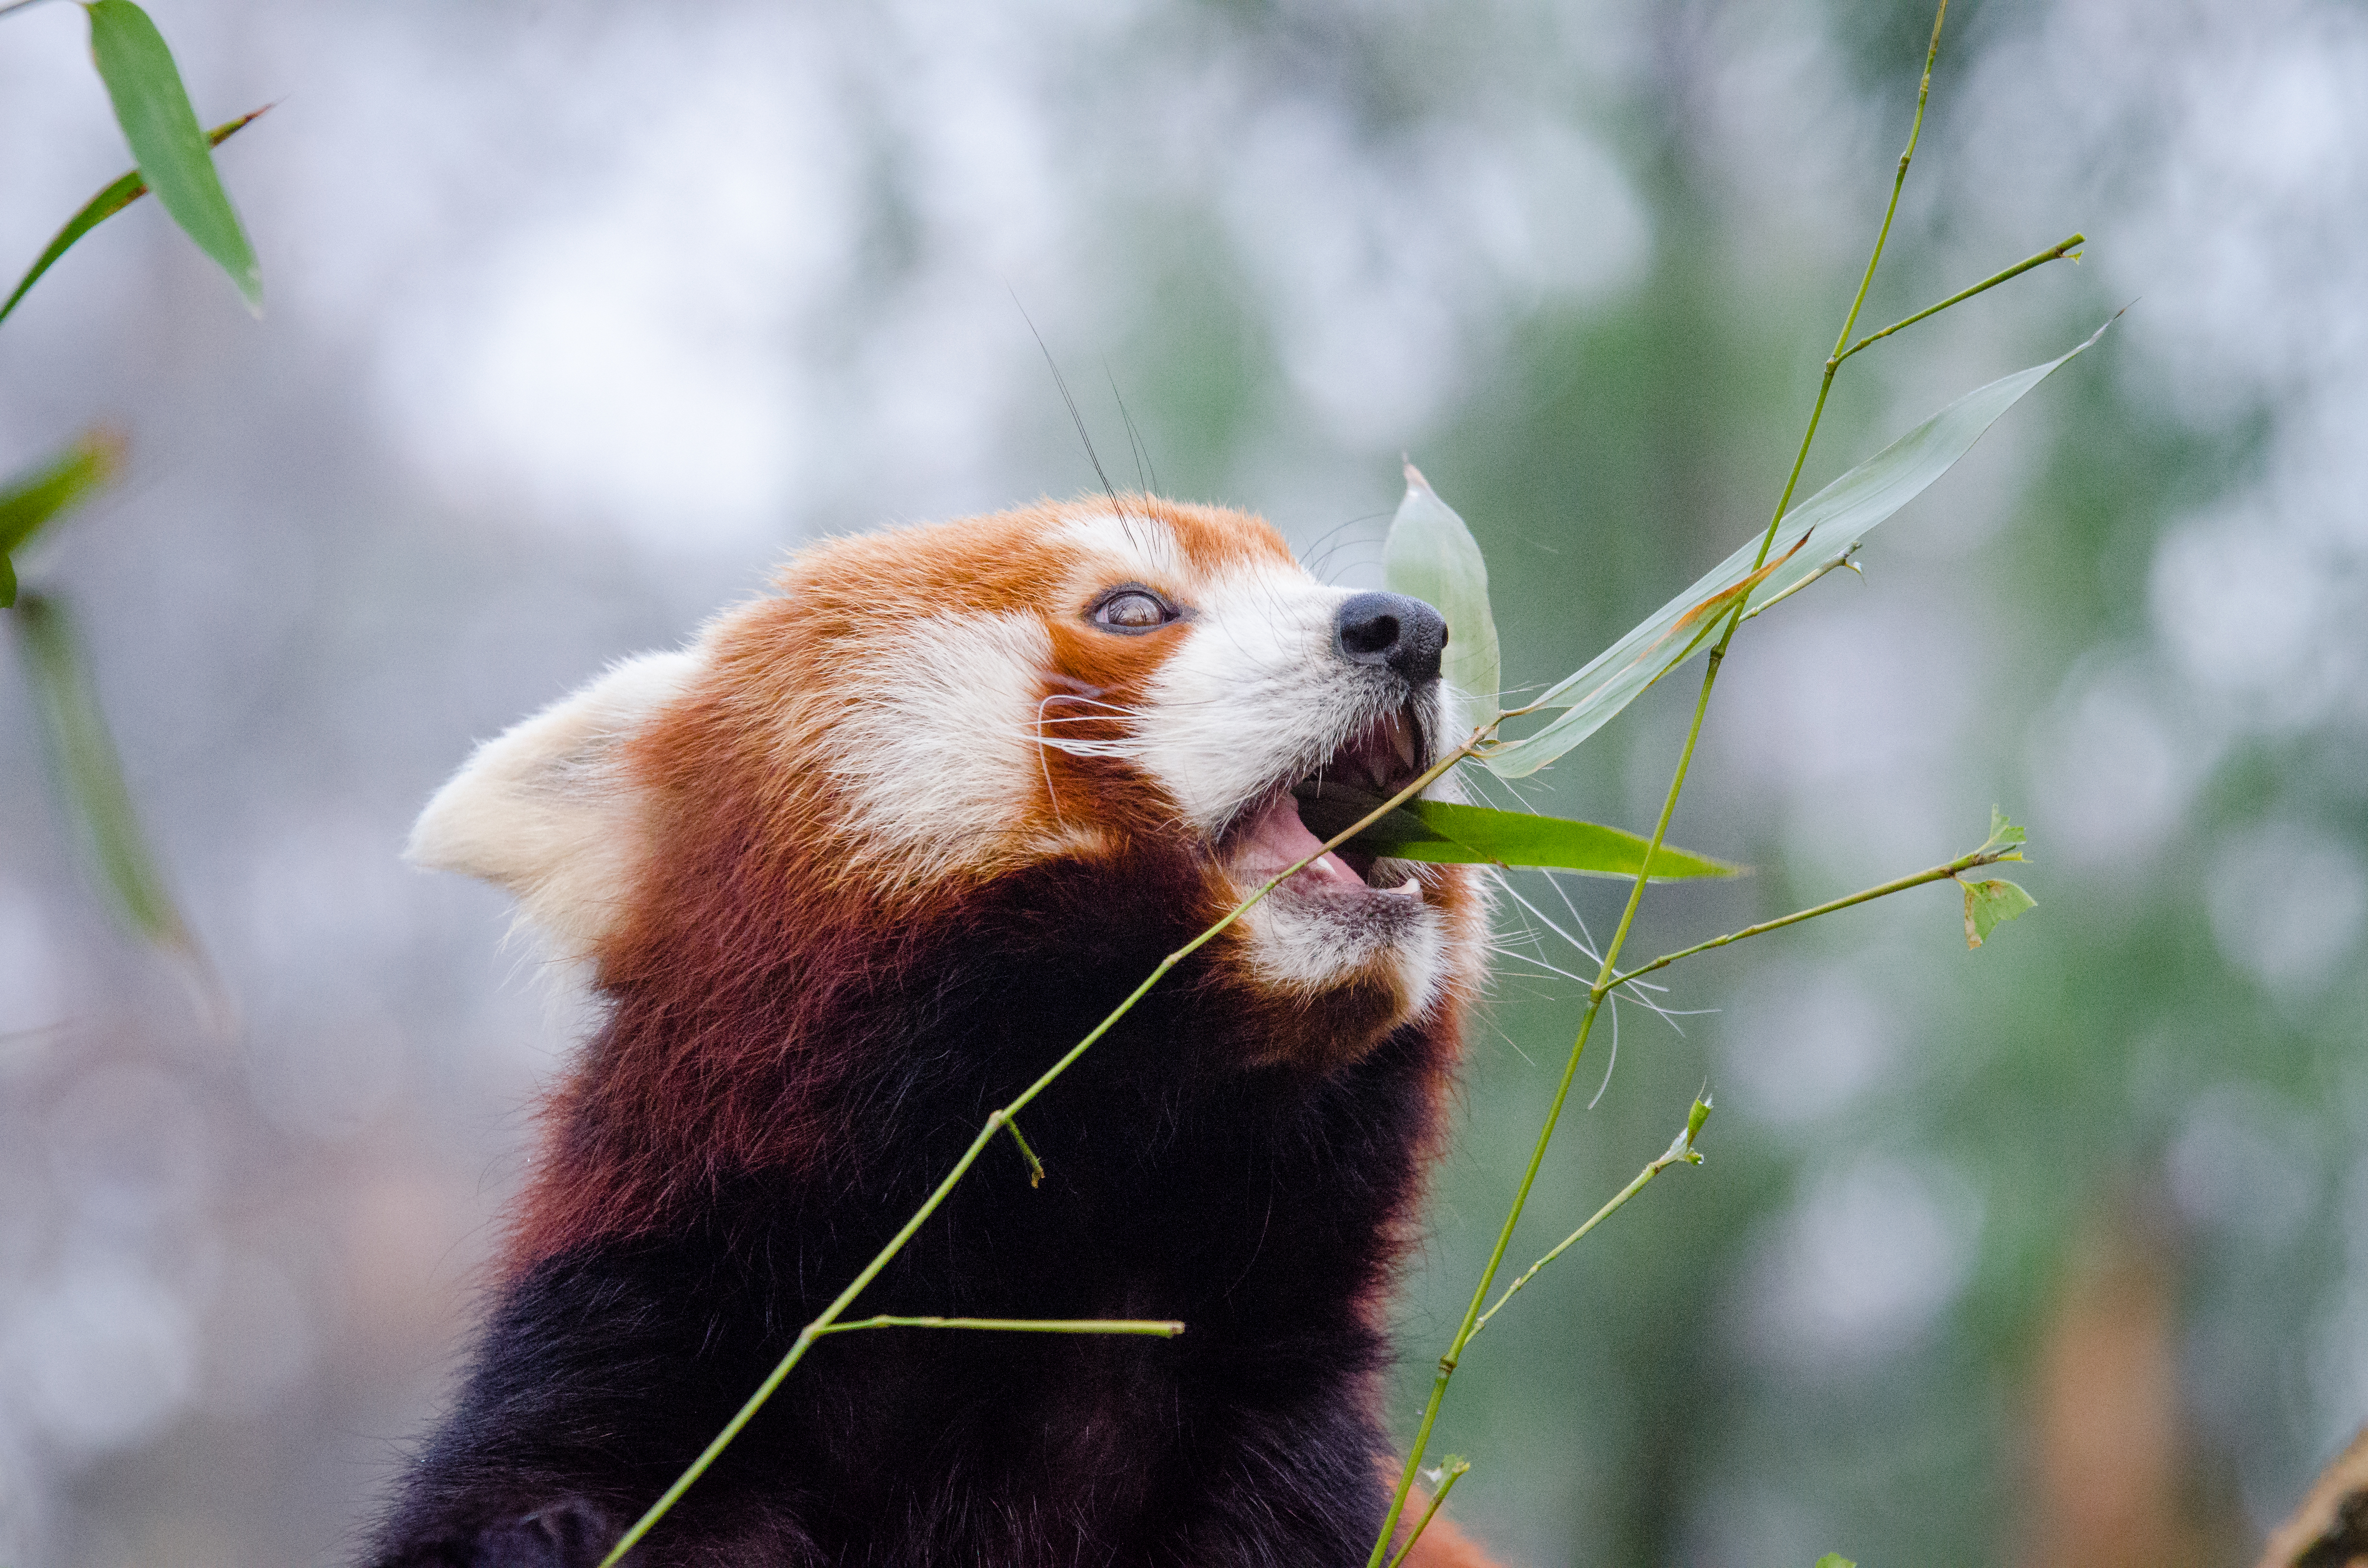
tree, nature, bokeh, blur, field, vintage, sweet, feet, animal, cute, female, wildlife, zoo, fur, orange, young, spring, green, high, red, foot, mammal, nikon, fauna, red panda, panda, 2015, face, nose, whiskers, paw, tail, animals, ears, endangered, vertebrate, germany, deutschland, frhling, natur, paws, tier, depth, iso, ss, depthoffield, fell, grn, gesicht, baum, adorable, bamboo, d7000, roter, kleiner, niedlich, sues, suess, species, bedrohte, tierart, tierpark, weiblich, jungtier, jung, ohren, schwanz, nase, bedroht, ailurus, fulgens, mozilla, firefox, wochenende, weekend, polecat